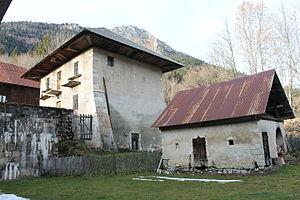
Vue sur l'ancienne cour des obédiences de la Chartreuse d'Aillon
La chartreuse de Mont-Sainte-Marie ou chartreuse de Notre-Dame d'Aillon, plus communément appelée chartreuse d'Aillon, est un ancien monastère de l'ordre des chartreux, situé sur la commune d'Aillon-le-Jeune, dans le département de la Savoie en région Auvergne-Rhône-Alpes.